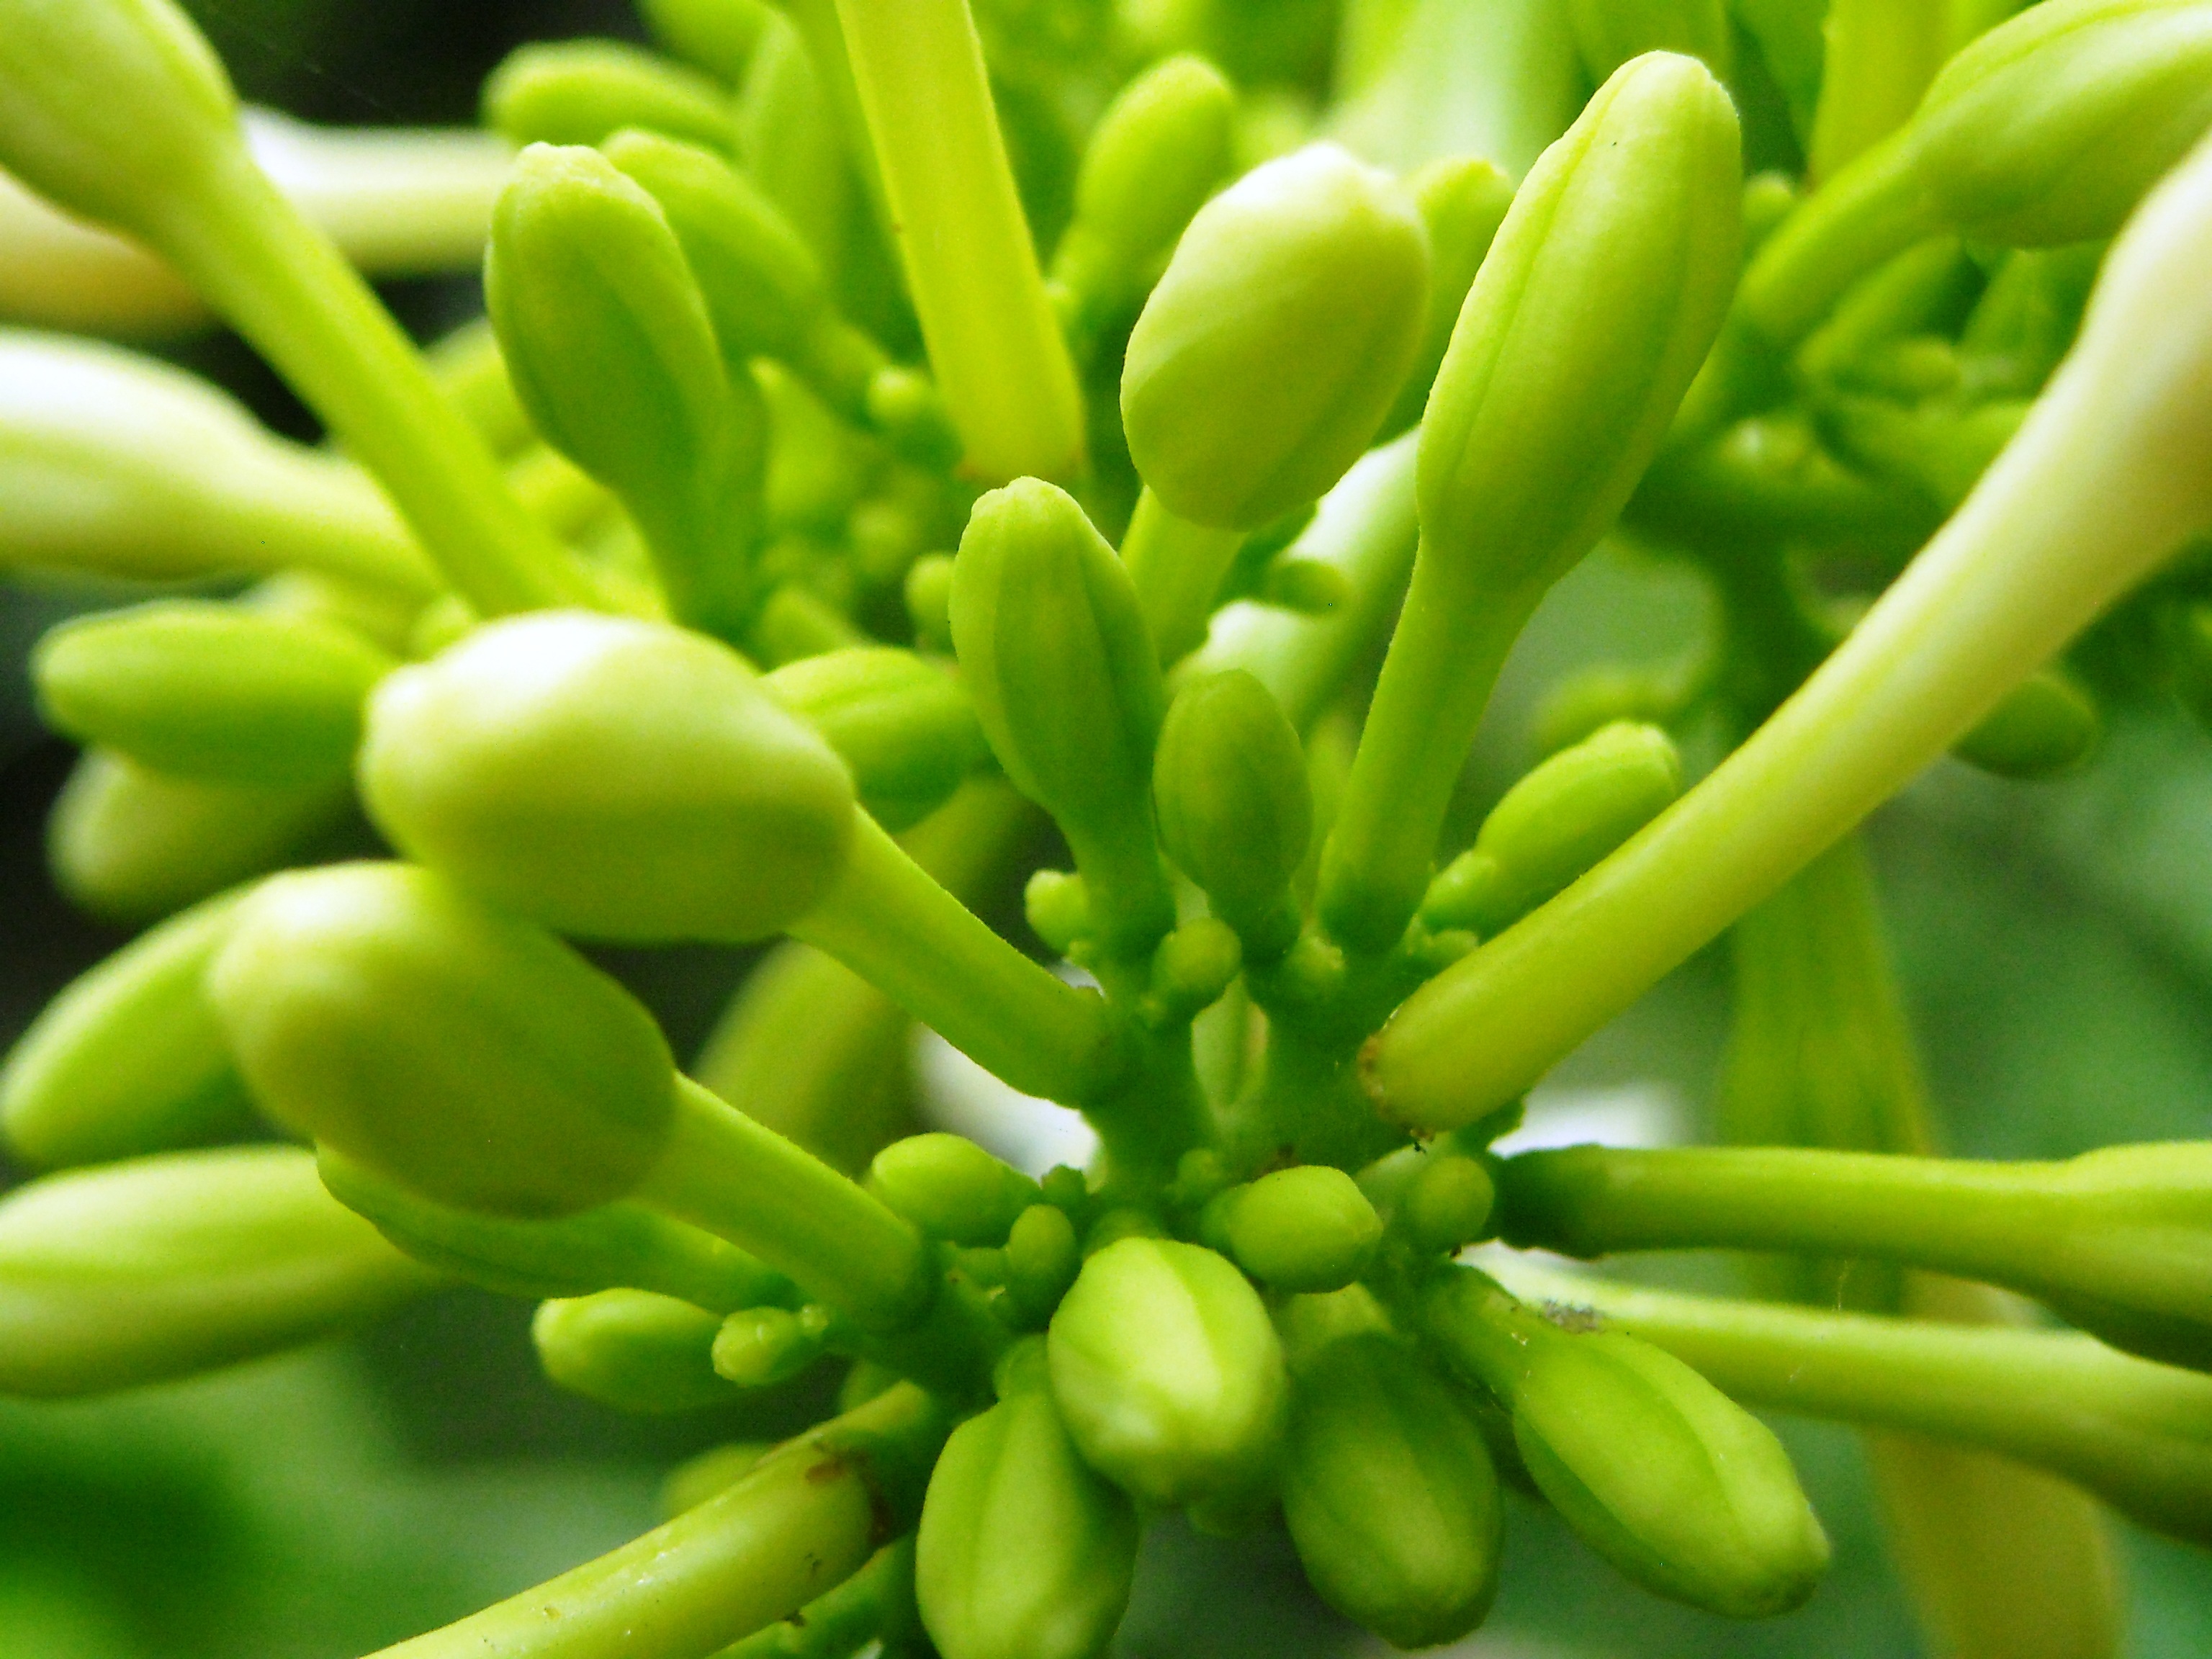
plant, fruit, flower, food, green, produce, vegetable, crop, botany, flora, flowers, shrub, bud, macro photography, papaya, flowering plant, plant stem, land plant